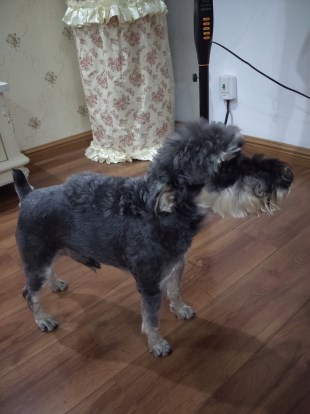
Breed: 2342-n000102-miniature_schnauzer